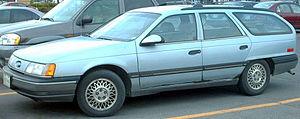
La Ford Taurus est un modèle du constructeur américain Ford lancé en 1985 et uniquement destiné au marché nord-américain, concurrente de la Chevrolet Impala et de la Dodge Charger. Depuis sa commercialisation, la Taurus a eu un succès incontestable et a été produite à 7 519 919 exemplaires entre 1985 et 2006. En 2006, Ford la retire de son offre, puis la réintroduit un an plus tard, sous la forme d'une Five Hundred restylée.